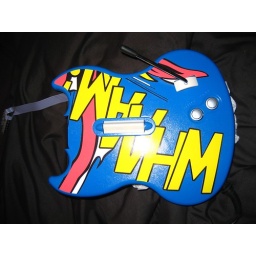
Now glued in for good, clear coated and all hardware installed, including silver select and start buttons.